11th Marine Expeditionary Unit

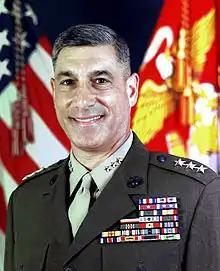
Frank Libutti, commanding officer 11th MEU from 1988 to 1990

In order to accomplish this mission, the MEU's continually train to maintain the required combat readiness, while simultaneously fulfilling worldwide training and contingency commitments. The 11th MEU has completed several major deployments to the Western Pacific, Indian Ocean, and Persian Gulf. It has participated in numerous training exercises/operations from the coast of California to the shores of Somalia, and as far inland as Bujumbura, Burundi and in Central Africa.